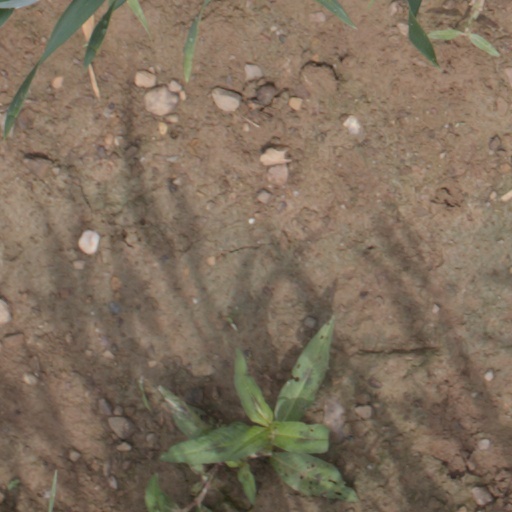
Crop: wheat